List of birds of Virginia

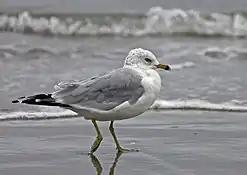
Ring-billed gull

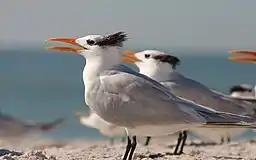
Royal tern

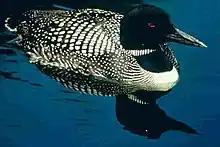
Common loon

Gulls are typically medium to large birds, usually gray or white, often with black markings on the head or wings. They have stout, stout, longish bills and webbed feet. The large species take up to four years to attain full adult plumage, but two years is typical for small gulls. Terns are in general medium to large birds, typically with gray or white plumage, often with black markings on the head. They have longish bills and webbed feet. They are lighter bodied and more streamlined than gulls and look elegant in flight with long tails and long narrow wings. Skimmers are tropical and subtropical species. They have an elongated lower mandible. They feed by flying low over the water surface with the lower mandible skimming the water for small fish. Thirty-four species have been recorded in Virginia.